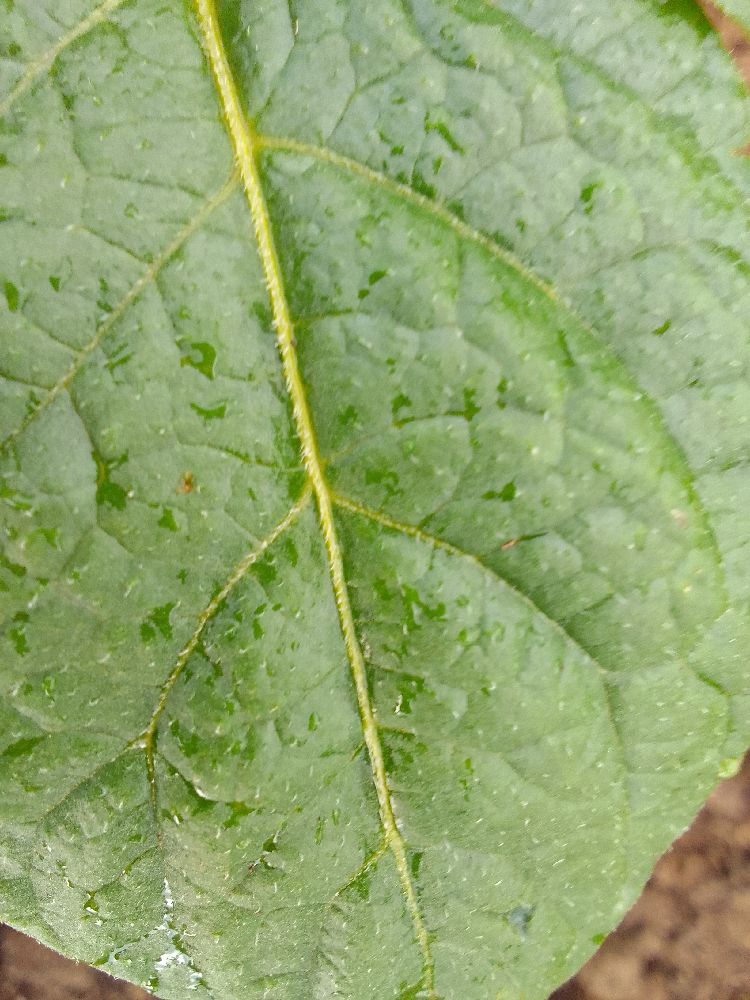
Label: Healthy